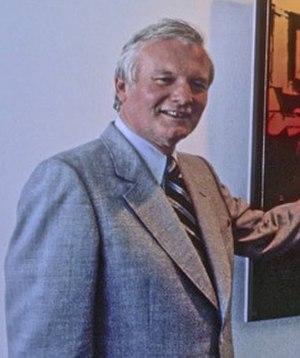
L'élection générale ontarienne de 1975 se déroule le 18 septembre 1975 afin d'élire les 125 députés de la 30ᵉ législature à l'Assemblée législative de l'Ontario. Il s'agit de la 30ᵉ élection générale depuis la confédération canadienne de 1867.
Le premier ministre de l'Ontario est le chef du gouvernement de la province canadienne de l'Ontario. Le premier ministre préside au Conseil exécutif en tant que premier ministre de la Reine.
Cette page concerne des événements d'actualité qui se sont produits durant l'année 1971 dans la province canadienne de l'Ontario.
William Grenville Davis est un homme politique ontarien. Il est le 18ᵉ premier ministre de l'Ontario, poste qu'il occupe de 1971 à 1985 sous la bannière du Parti progressiste-conservateur de l'Ontario.